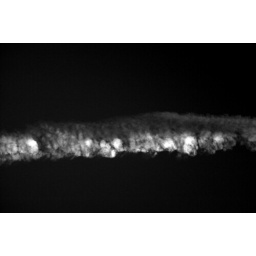
You are a vapour trail, in a clear blue sky